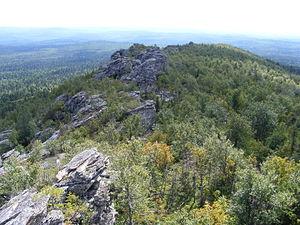
Zapovednik est le terme employé pour décrire, dans les anciennes républiques soviétiques, les aires naturelles protégées, avec pour objectif de les conserver « éternellement vierges ». Il s’agit du plus haut degré de protection environnementale et concerne des zones strictement protégées et dont l’accès au public est restreint.